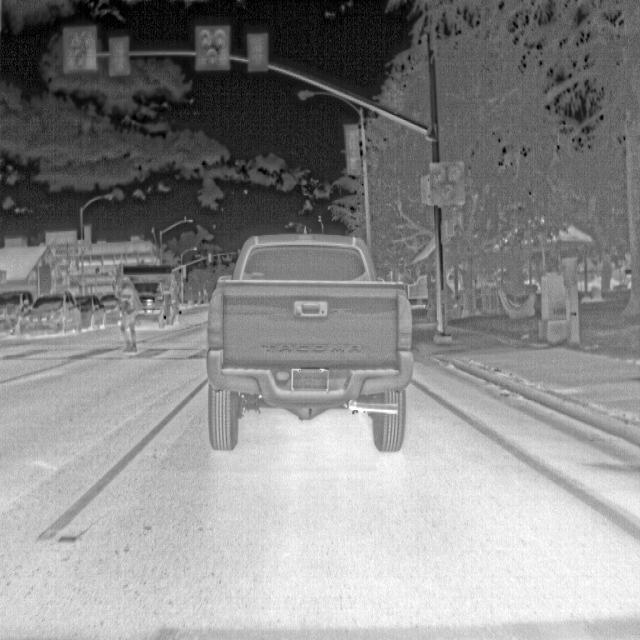
Detected objects:
label: person